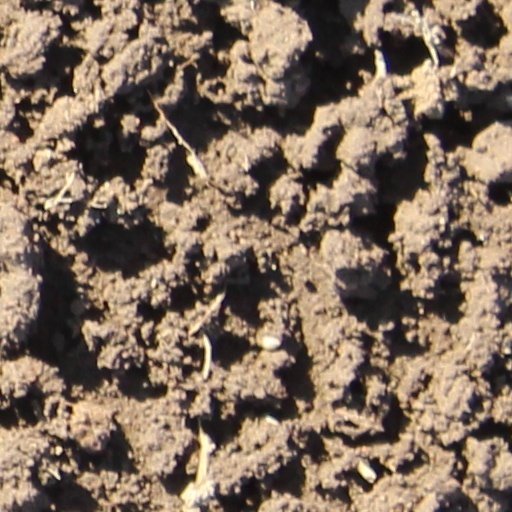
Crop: wheat